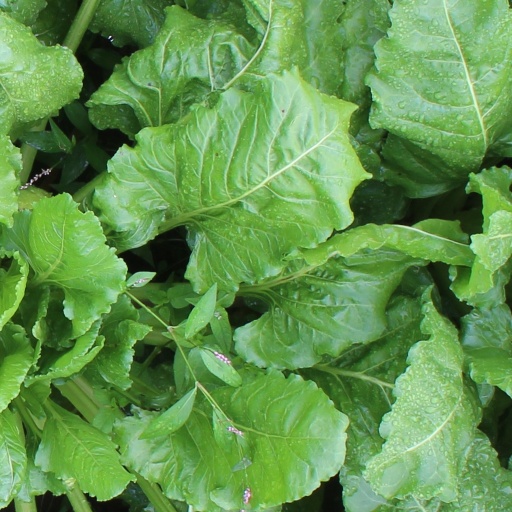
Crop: sugar beet